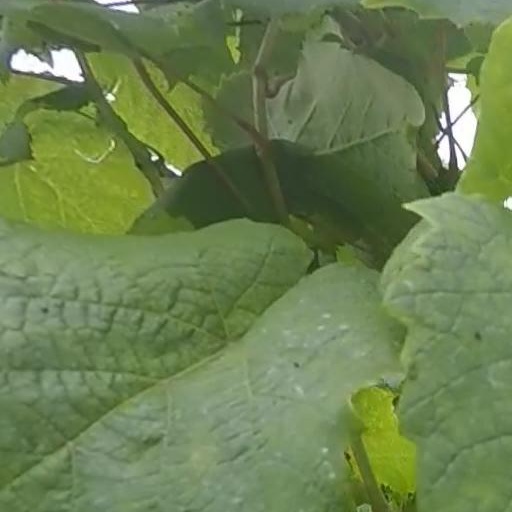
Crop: grape